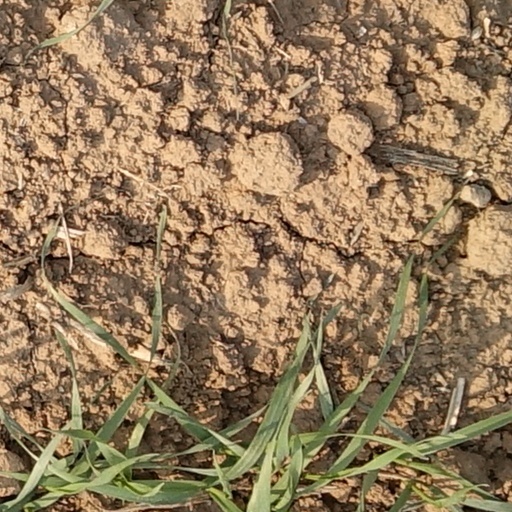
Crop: wheat